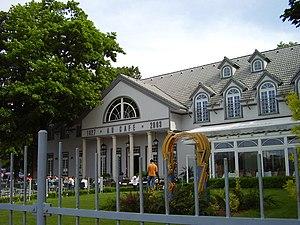
Au Café est un bâtiment historique construit en 1827 sur les bords du Danube à Bratislava en Slovaquie, alors dans le royaume de Hongrie au sein de l'empire d'Autriche. Il est pendant près d'un siècle un restaurant et un café renommé jusqu'à son déclin au milieu du XXe siècle. Il ouvre à nouveau en 2003 comme restaurant et café.